Grand Blue Dreaming

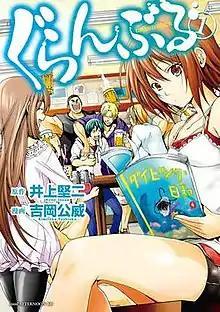
First volume cover

Grand Blue Dreaming, known in Japan simply as , is a Japanese manga series written by and illustrated by . It has been serialized in Kodansha's manga magazine "Good! Afternoon" since April 2014. The manga is published digitally in English by Kodansha USA under the Kodansha Comics imprint. An anime television series adaptation by Zero-G aired from July to September 2018 in the Animeism programming block on MBS. A live-action film adaptation was released in August 2020. A second anime season by Zero-G and Liber premiered in July 2025.